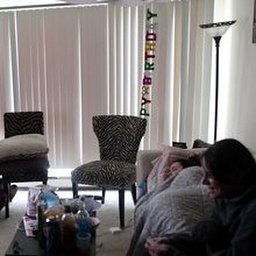
Sitting around after a morning full of seeing horses on treadmills, listening to sheep hearts, and milking cows.